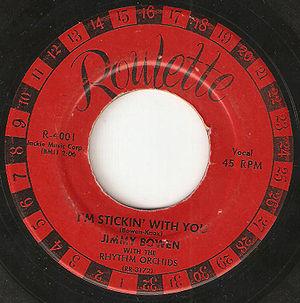
Roulette Records est une compagnie de disques indépendante américaine, active de 1956 à 1989.